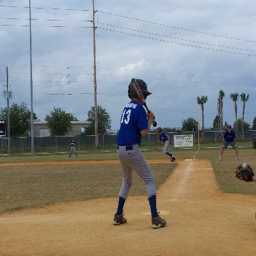
A young boy holding a baseball bat playing a game of baseball.
A young baseball player steps up to bat.
A young boy taking  a swing at a baseball
Boys are playing baseball at a baseball field.
A kid holding a baseball bat on a baseball field.